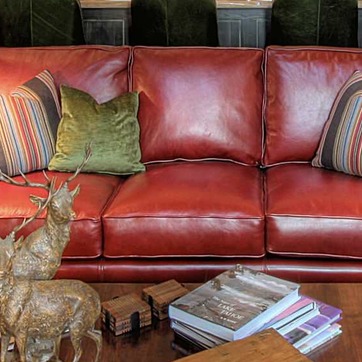
Material: leather